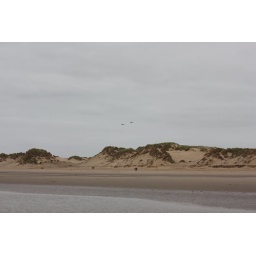
A day on the Freshfields near Liverpool with our inlaws, their dog Jas and our spaniel (Maggie) and pug (Parker).